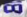
Number: 8